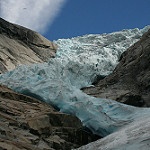
Label: glacier